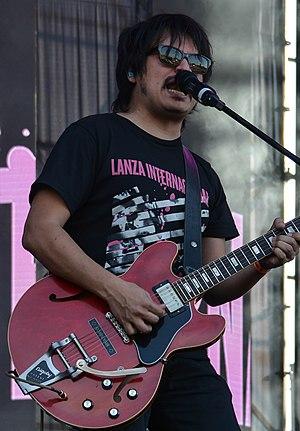
Francisco Durán Fernández est né en 1982 à Concepción dans le sud du Chili. Second chanteur, claviériste et guitariste du groupe Los Bunkers, il joue aussi de l'harmonica. Il fait souvent les chœurs avec son frère ainé Mauricio Durán lui aussi membre du groupe.